South Australian Mounted Rifles

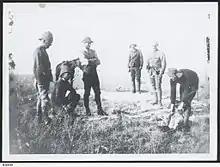
Soldiers wearing slouch hats or sun helmets observing a slaughtered sheep being cut up

At Bloemfontein, the unified South Australian Mounted Rifles joined the Fourth Corps of the 1st Mounted Infantry Brigade, along with the Victorian Mounted Rifles, Tasmanian Mounted Infantry, 4th Battalion Imperial Mounted Infantry, J Battery Royal Horse Artillery, and two QF 1-pounder pom-pom guns, providing reconnaissance for the army of Field Marshal Frederick Roberts. The SAMR fought in the Karee-Brandfort action, under the command of General Charles Tucker, losing at least one wounded and one captured. It served as the advance guard of Pole-Carew's 11th Division in the march to Johannesburg, capturing seven engines while cutting the Pretoria railway under fire at Elandsfontein on 29 May.